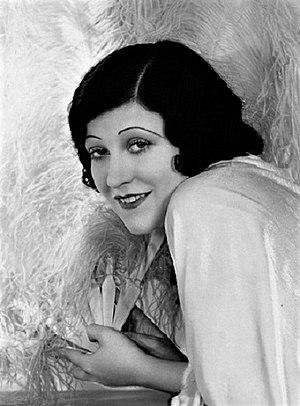
Lissy Arna est une actrice allemande.